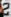
Number: 2